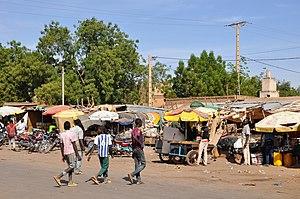
Scène au centre ville de Dogondoutchi, Niger (Département de Dogondoutchi